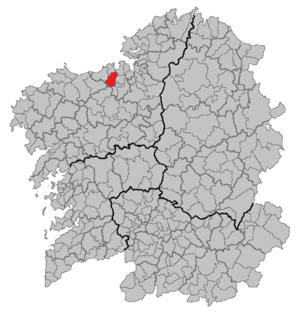
Culleredo est une commune de la province de La Corogne en Espagne située dans la communauté autonome de Galice. L'ornithologue Juan Lembeye y décède.